Sky position (RA, Dec in degrees): 201.394, 0.256
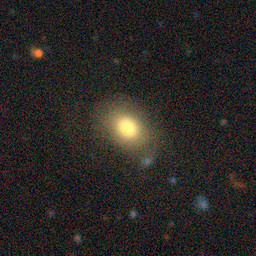
Galaxy morphology: In-between Round Smooth Galaxies